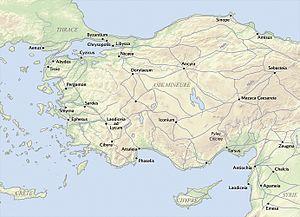
Carte des voies romaines en Anatolie
Les voies romaines sont les voies du réseau routier créé par les Romains ou reprises et réaménagées par eux sur le réseau existant. Souvent en ligne droite, elles permettaient de parcourir plus rapidement qu'avant l’ensemble de l’Empire à partir de l’Urbs, Rome.
Cette liste des ports antiques a pour objectif de recenser l'ensemble des ports de l'Antiquité présentant de notables vestiges, en renvoyant autant que possible aux articles détaillés existant sur Wikipedia. Ils sont classés par pays du pourtour méditerranéen et par origine culturelle. Certains de ces ports sont encore en activité ; d'autres sont envasés ou ensablés, parfois loin à l'intérieur des terres ou, au contraire, submergés.